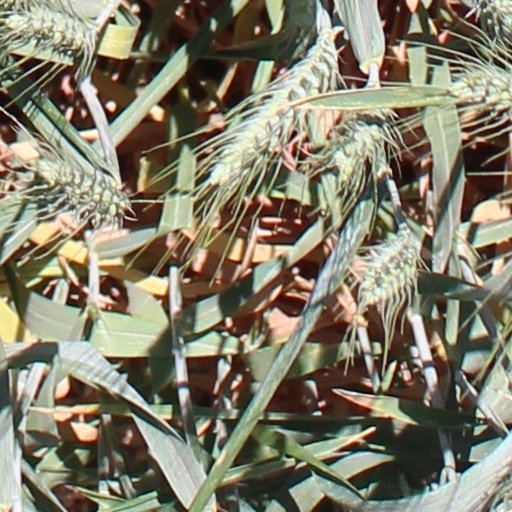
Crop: wheat